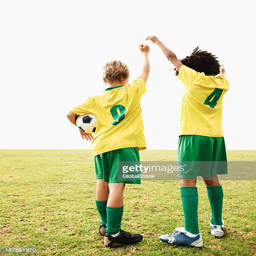
rear view of football players in the field